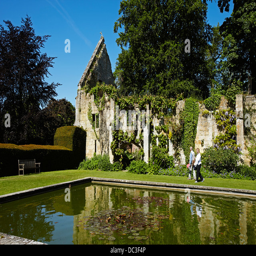
the fish pond and remains in the grounds